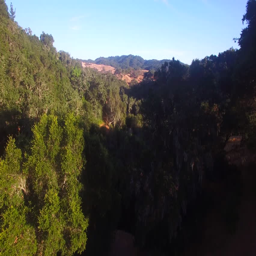
2010s : aerial footage of the rolling hills , oak trees and farms of region